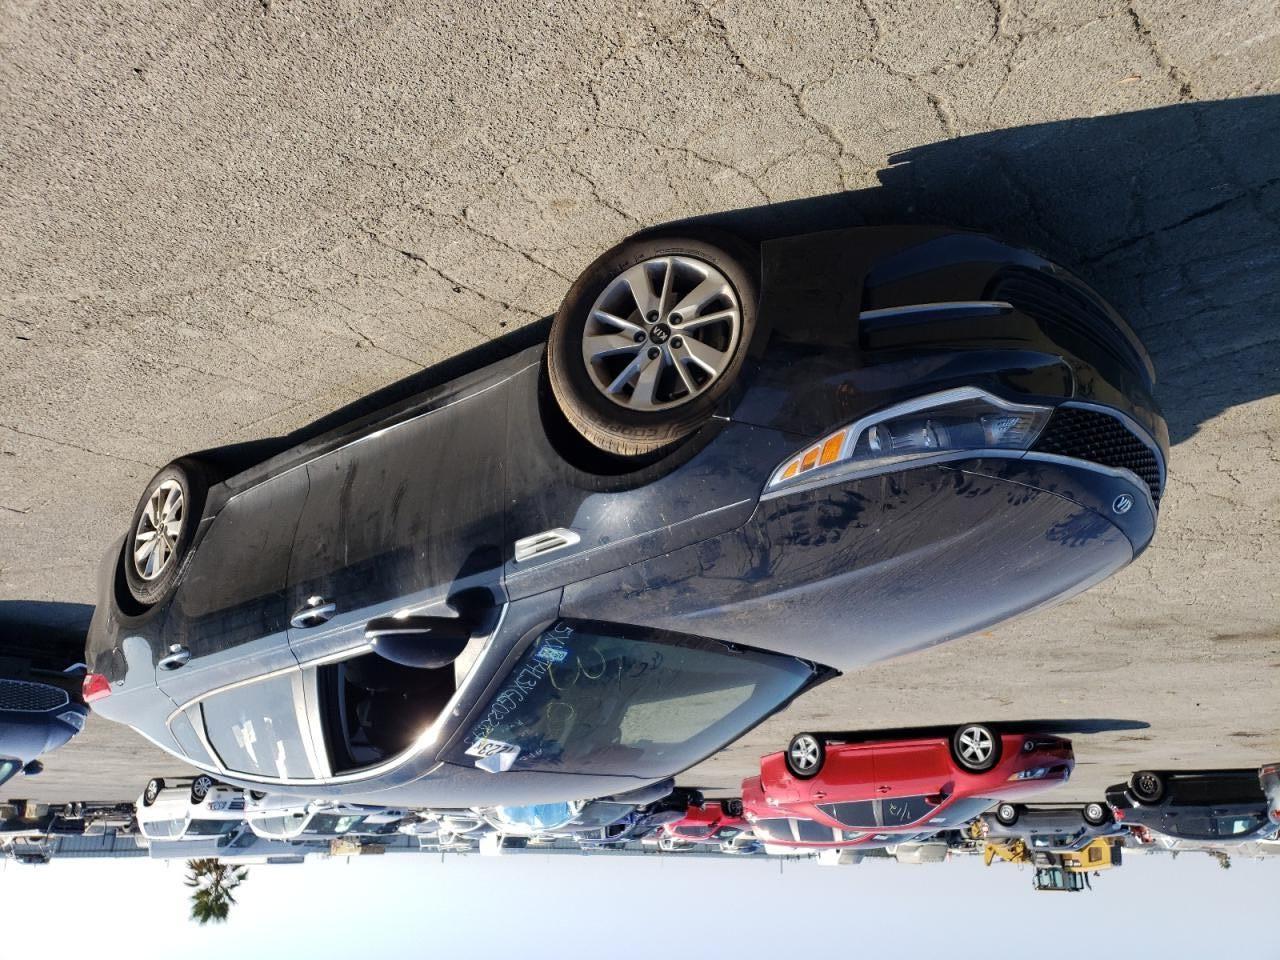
Aucun dommage détecté.
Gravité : aucun